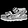
Label: Sandal